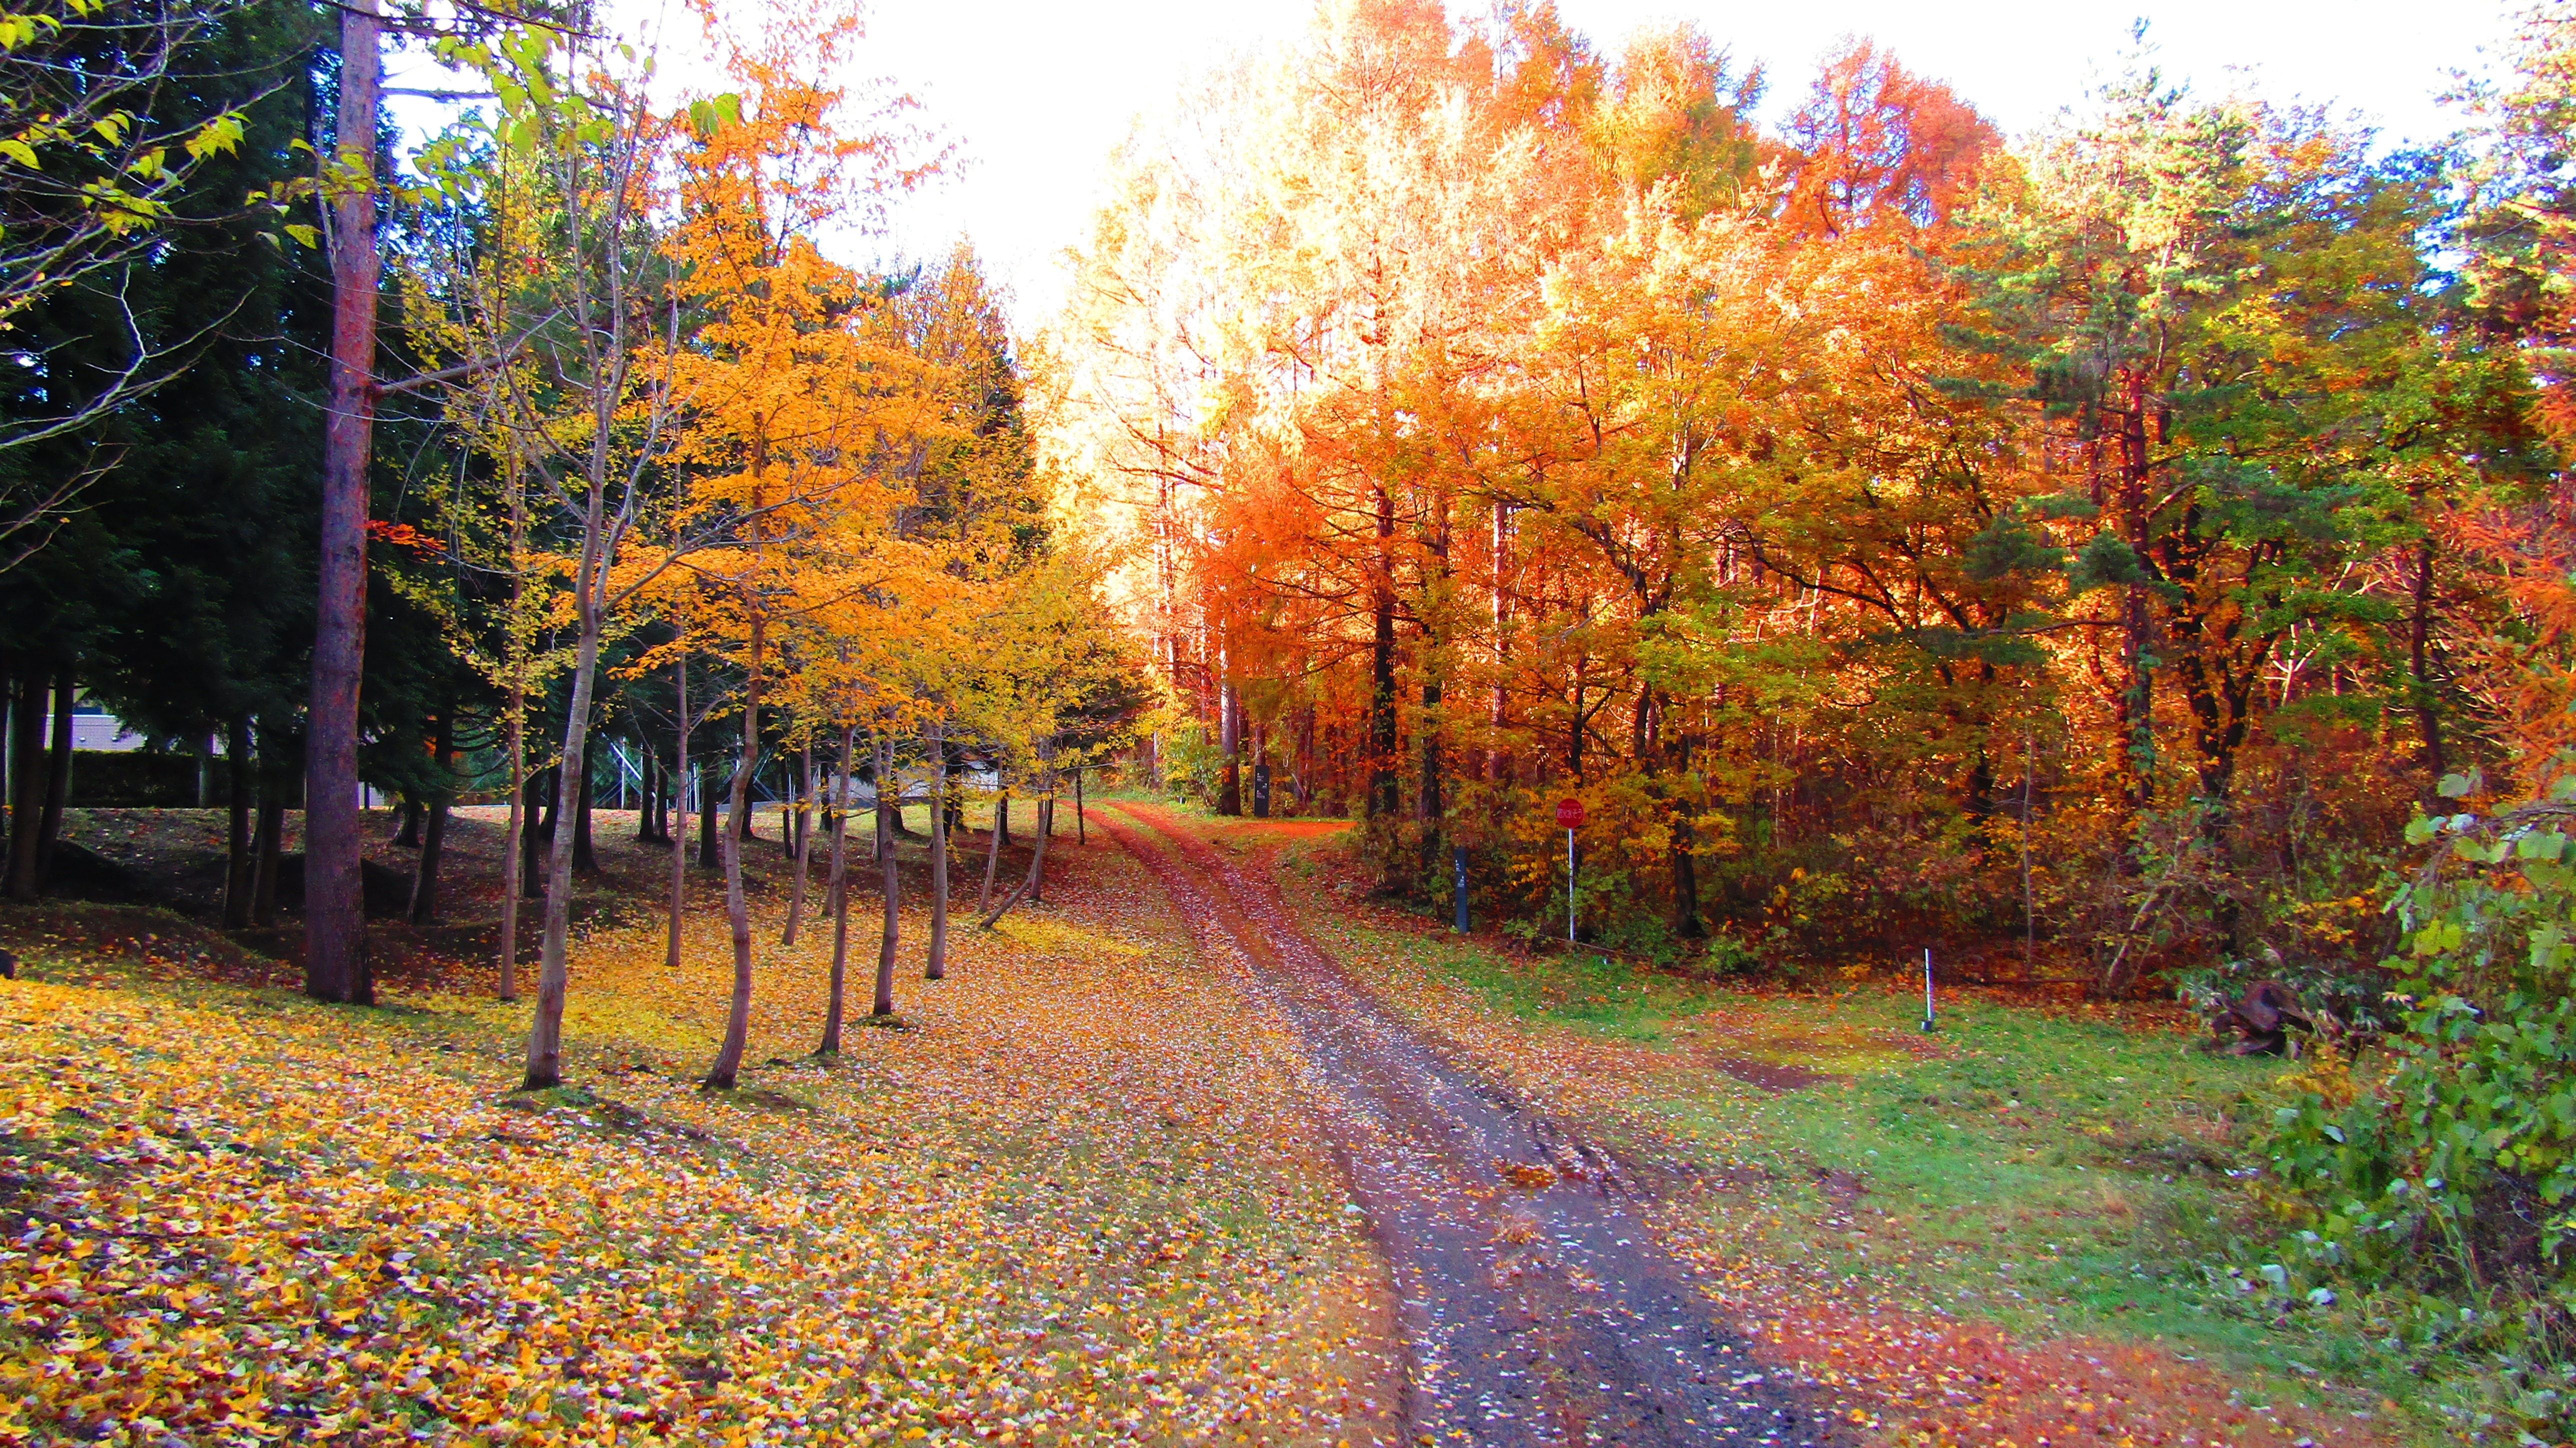
landscape, tree, forest, mountain, light, wood, meadow, leaf, natural, autumn, colorful, japan, asahi, season, maple, glitter, woods, deciduous, woodland, fallen leaves, ecosystem, aomori, autumnal leaves, fall of japan, arboretum, mountain path, woody plant